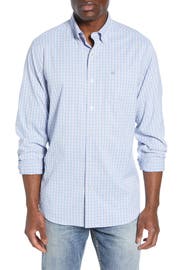
more than just good looking this sport tee feature moisture wicking stretch fabric uv protection and underarm eyelet for extra ventilation